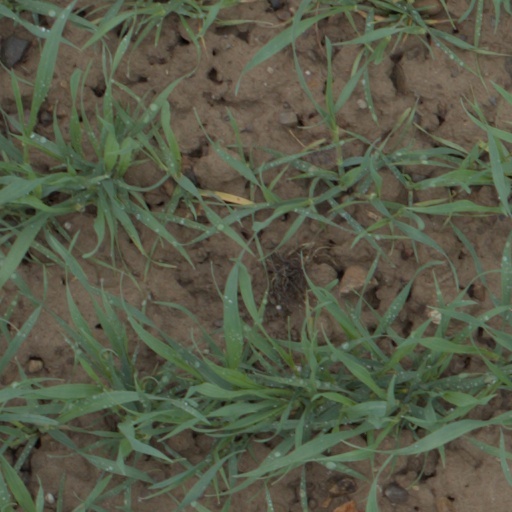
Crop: wheat